Žrnov

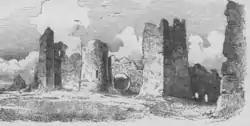
A drawing of Žrnov by Felix Philipp Kanitz, second half of the 19th century

There are no records which confirm that the Byzantines used the fort. In the first half of the 15th century, during the reign of Serbian despot Stefan Lazarević, it was expanded into a proper fortress. The data on the fort is scarce. When German naturalist and traveler Felix Philipp Kanitz visited the area in the second half of the 19th century, he made several drawings of Žrnov and wrote that "Serbian emperors" built the fort on the foundations of the Roman outpost on the top of the mountain, without specifying which "emperors" or when. During the Middle Ages, the cinnabarite was used for the fresco paintings and was exported to Greece. The expanded fortress became known as "Žrnov Grad" ("Žrnov Town"). It is believed that it got its name because of the large grinding stones for crushing the ores, which are called "žrvanj" in Serbian. The mountain Avala itself was called Žrnovica in the Middle Ages.